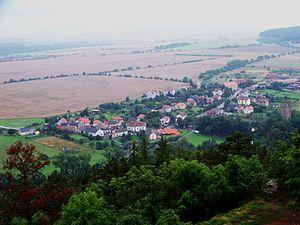
Točník est une commune du district de Beroun, dans la région de Bohême-Centrale, en République tchèque. Sa population s'élevait à 230 habitants en 2020.